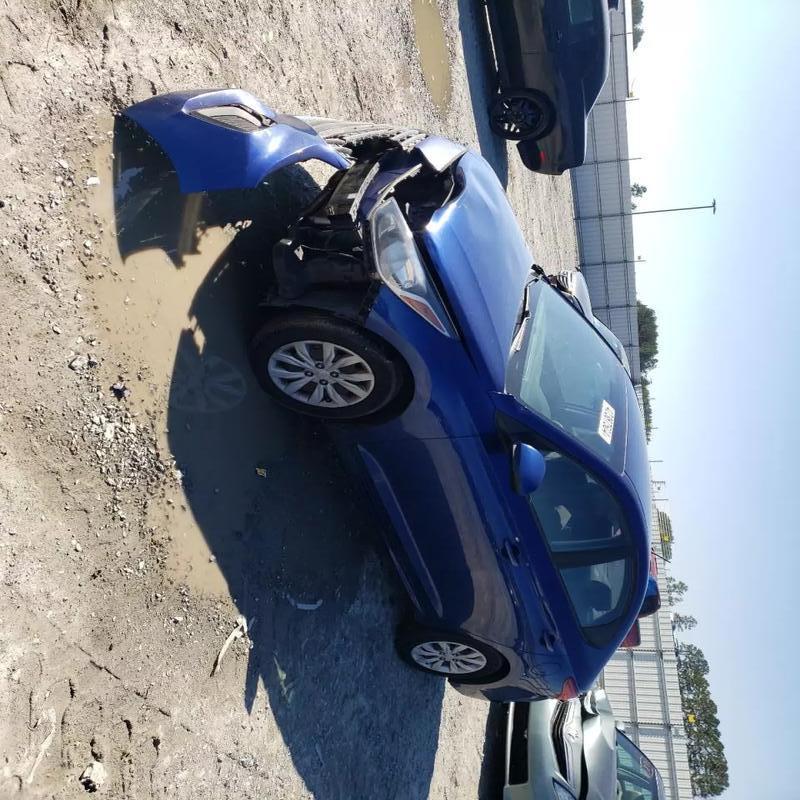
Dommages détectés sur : plaque d'immatriculation avant, pare-choc avant, feu avant gauche, capot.
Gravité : majeur